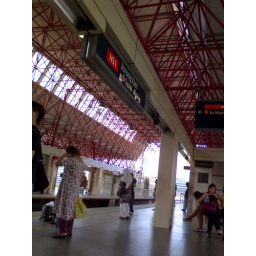
Well, a bird shit dropped beside me. lucky i wasn't standing beside the man.